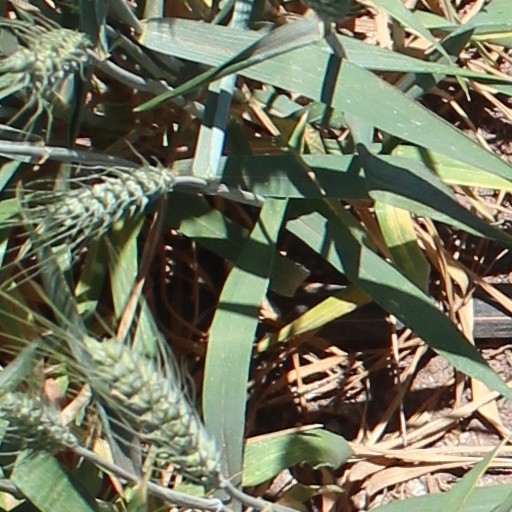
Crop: wheat